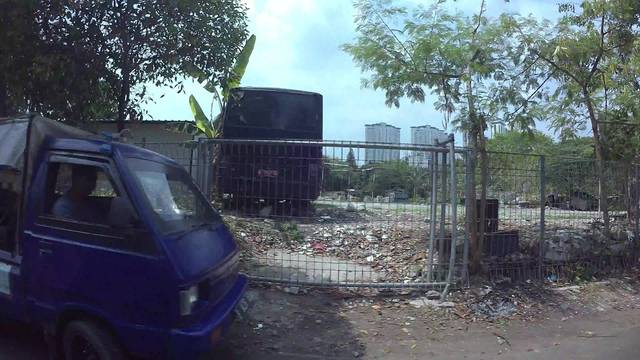
Region: Indonesia
Coordinates: -6.228, 106.791